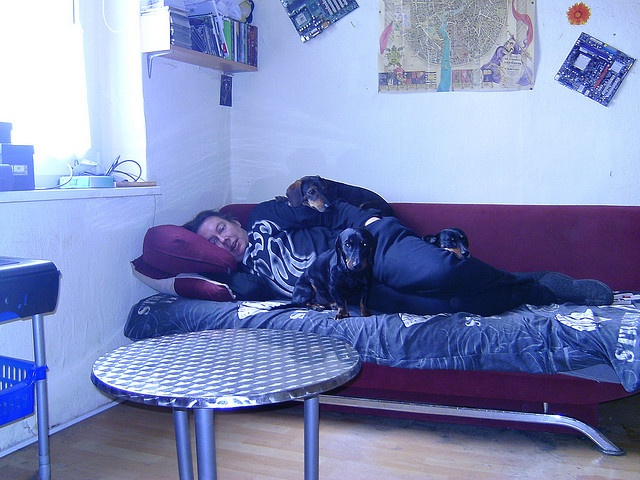
A man is laying on a couch and sleeping.
A man sleeps on a couch in a living room.
She is sleeping with her dog on the couch.
Two dogs laying on a person on a couch.
A man is laying on the ouch with three dogs.